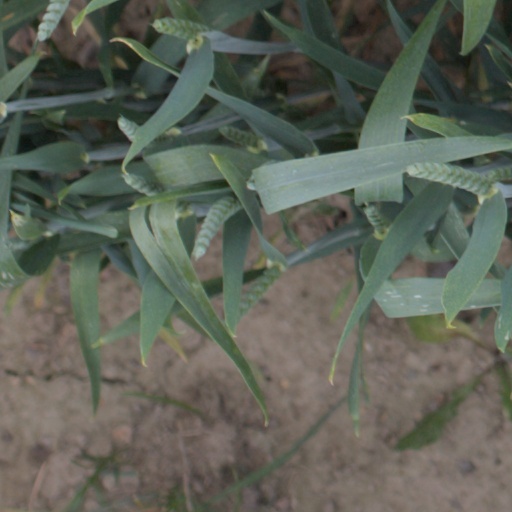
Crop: wheat